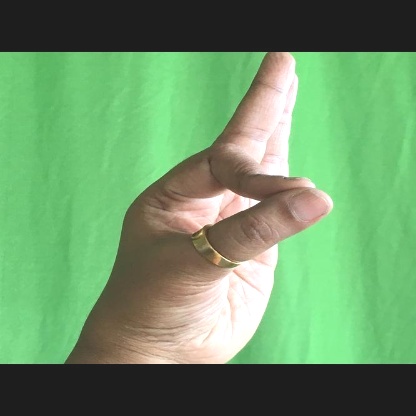
Mudra: Aralam